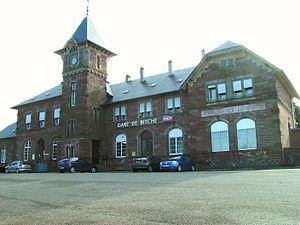
La gare de Bitche, anciennement « gare de Bitche-Ville », est une gare ferroviaire française de la ligne de Haguenau à Hargarten - Falck, située sur le territoire de la commune de Bitche, dans le département de la Moselle, en région Grand Est.